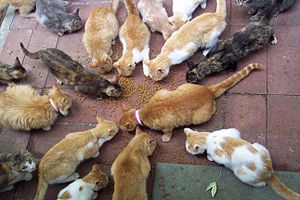
Kat / Føde
En flok katte spiser
Tamkatten er et lille, tæmmet, kødædende pattedyr oftest med pels. Den kaldes huskat eller bare kat, når der ikke er grund til at skelne den fra andre kattedyr. Katten er værdsat af mennesker for dens selskab og evne til at jage mus og rotter. Mange huskatte bliver op mod 20 år gamle.